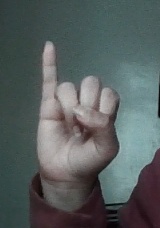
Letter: meem